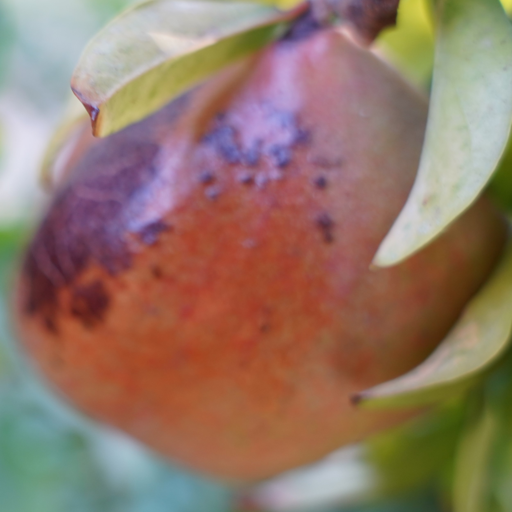
Label: Colletotrichum spp